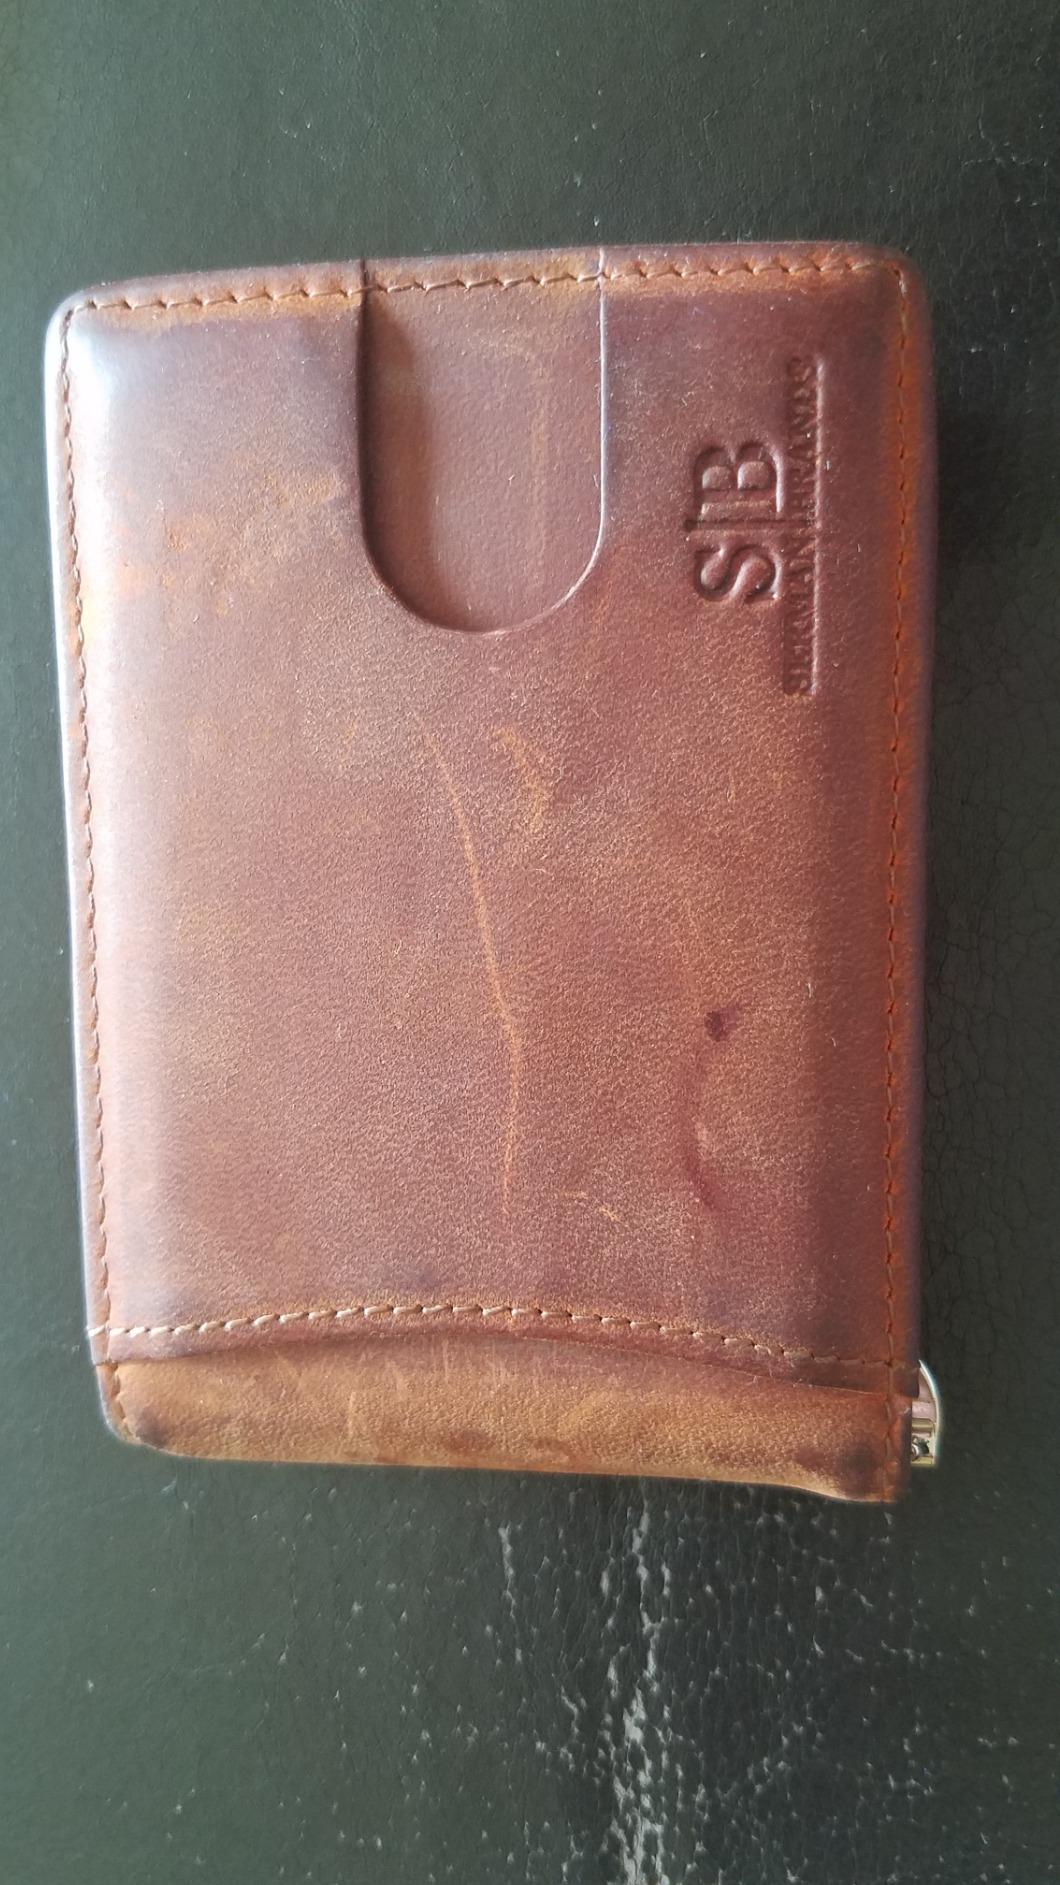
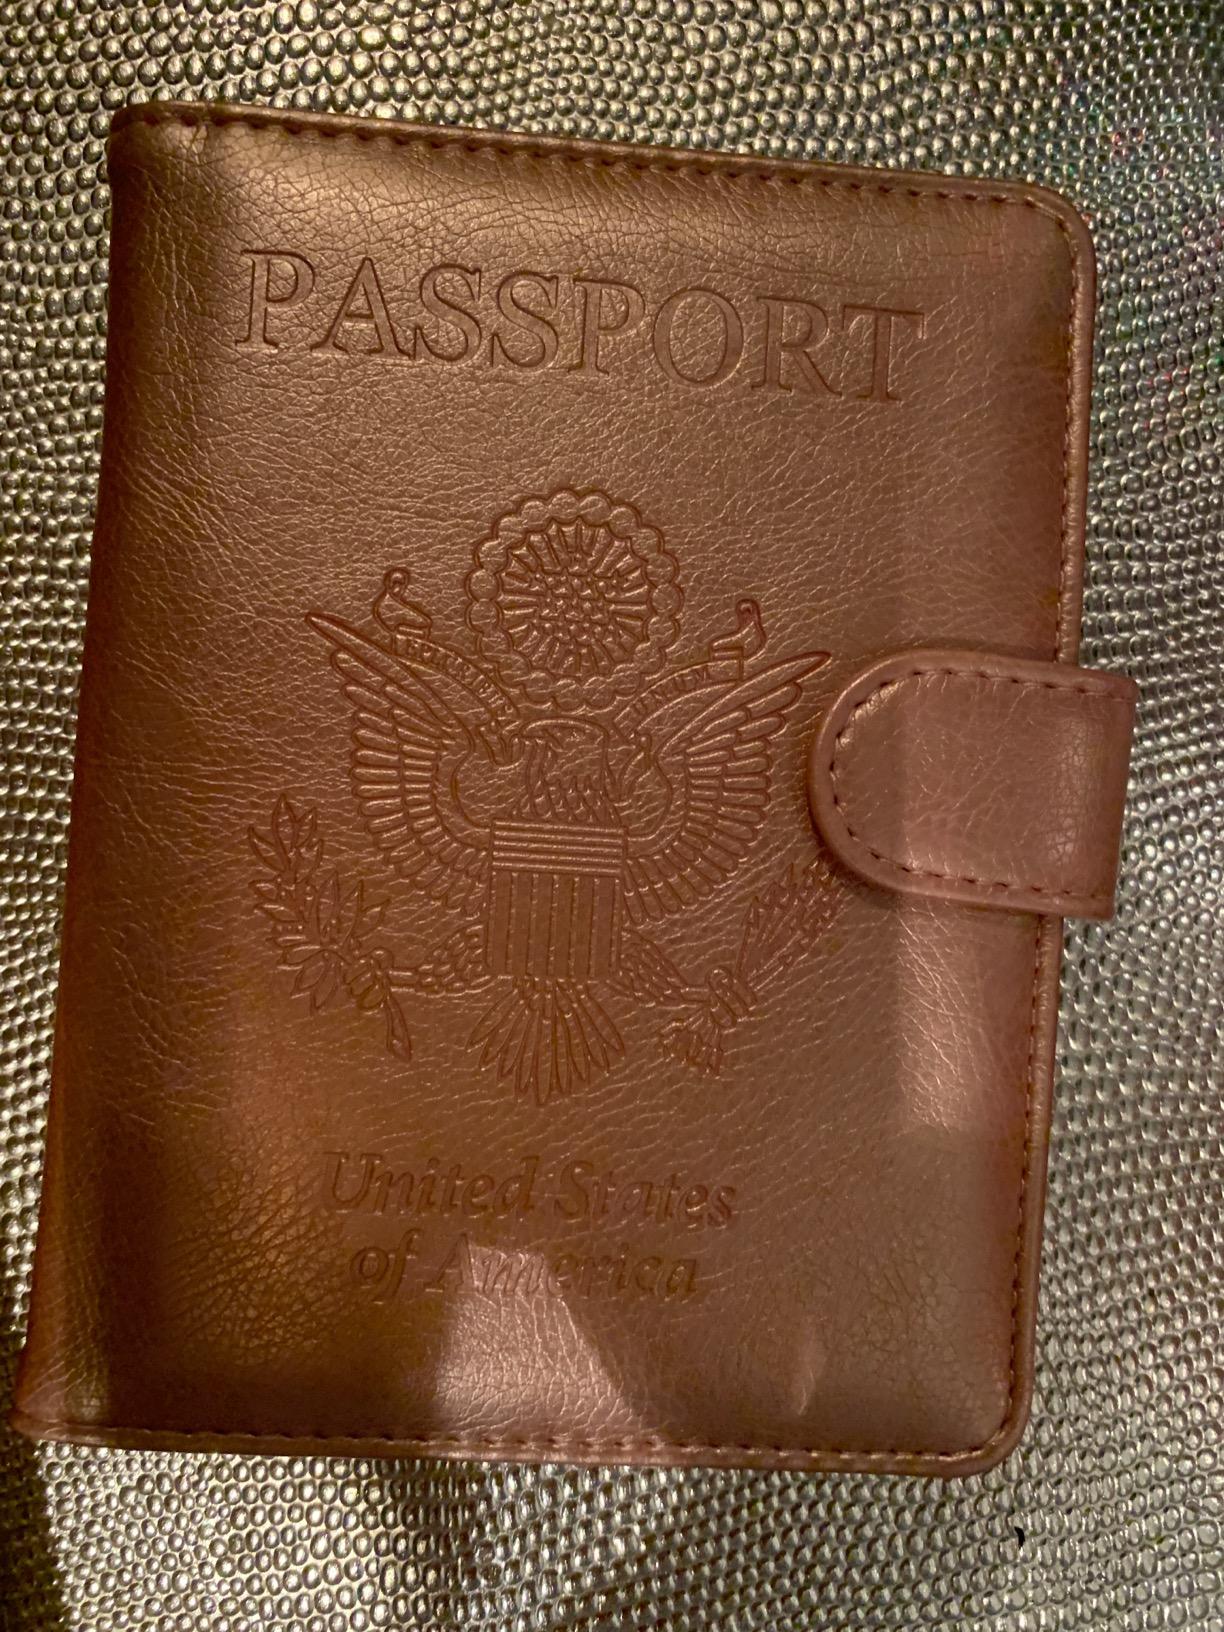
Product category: accessories_wallet
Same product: no